Marlboro Mountains

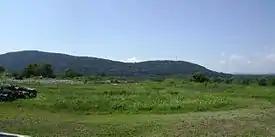
Hussey Hill seen from Port Ewen, New York

A series of infamous events in the history of the Marlboro Mountains and the town of Esopus involves gold mining operations at Hussey Hill. In the 1870s, a Kingston chemist and physician, Edgar Eltinge, claimed that he had found gold at Hussey Hill. Though locals doubted his find, Eltinge, along with another man, Royal Dimmick, bought a lease on the hill. After forming the Hudson River Gold & Silver Mining Company the two began mining for gold in 1877.